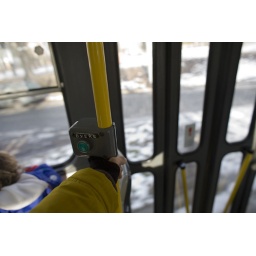
My jacket matches the yellow used in almost all public transportation buses in Europe. Lame.